Jesús Manzaneque

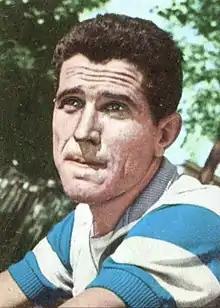
Manzaneque c. 1971

Jesús Manzaneque Sánchez (born 1 January 1943) is a Spanish former road racing cyclist. He is the younger brother of Fernando Manzaneque.